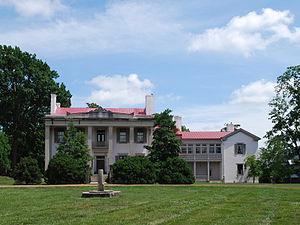
Belle Meade est une municipalité américaine située dans le comté de Davidson au Tennessee. Lors du recensement de 2010, sa population est de 2 912 habitants.